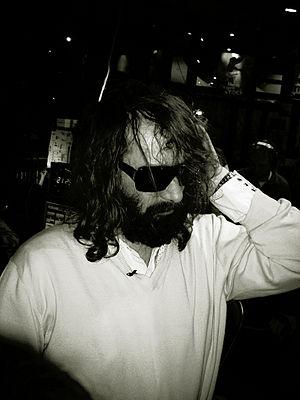
Sébastien Tellier, né le 22 février 1975 au Plessis-Bouchard, est un artiste de musique électronique, chanteur et acteur français. Il chante en français, anglais, espagnol, allemand et italien. Il est notamment connu pour ses titres Pépito bleu, L'amour et la violence et La Ritournelle.